Fire at Sea

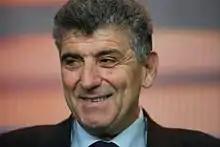
Dr. Pietro Bartolo

Refugees and migrants from North Africa on overcrowded boats are taken on board Coast Guard ships and then, transhipped on spears and patrol boats, are taken ashore. Here they find Pietro Bartolo, the doctor who directs the outpatient clinic in Lampedusa and who for years has been making his first visit to every migrant who disembarks on the island. They are then transferred by bus to the Lampedusa immigrant reception center, searched and photographed. Samuele talks to Francesco Mannino, a relative fisherman who tells him about when he was a sailor on merchant ships living always on board for six, seven months, between sky and sea. A diver, Francesco Paterna, dives to fish for sea urchins despite the rough sea.